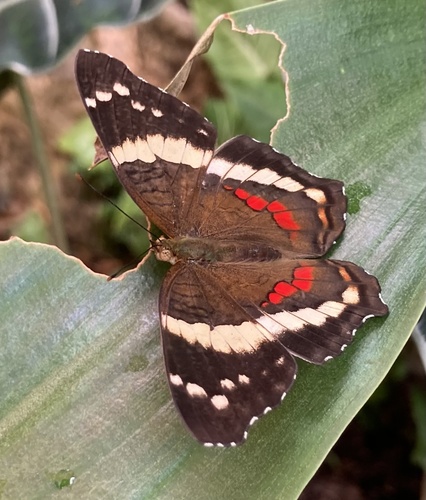
Scientific name: Anartia fatima
Common name: Banded peacock
Family: Nymphalidae
Order: Lepidoptera
Pollinator type: Primary pollinator
Habitat: Open areas and gardens
Geographic range: South America
Conservation status: Least Concern